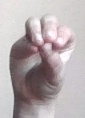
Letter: ha